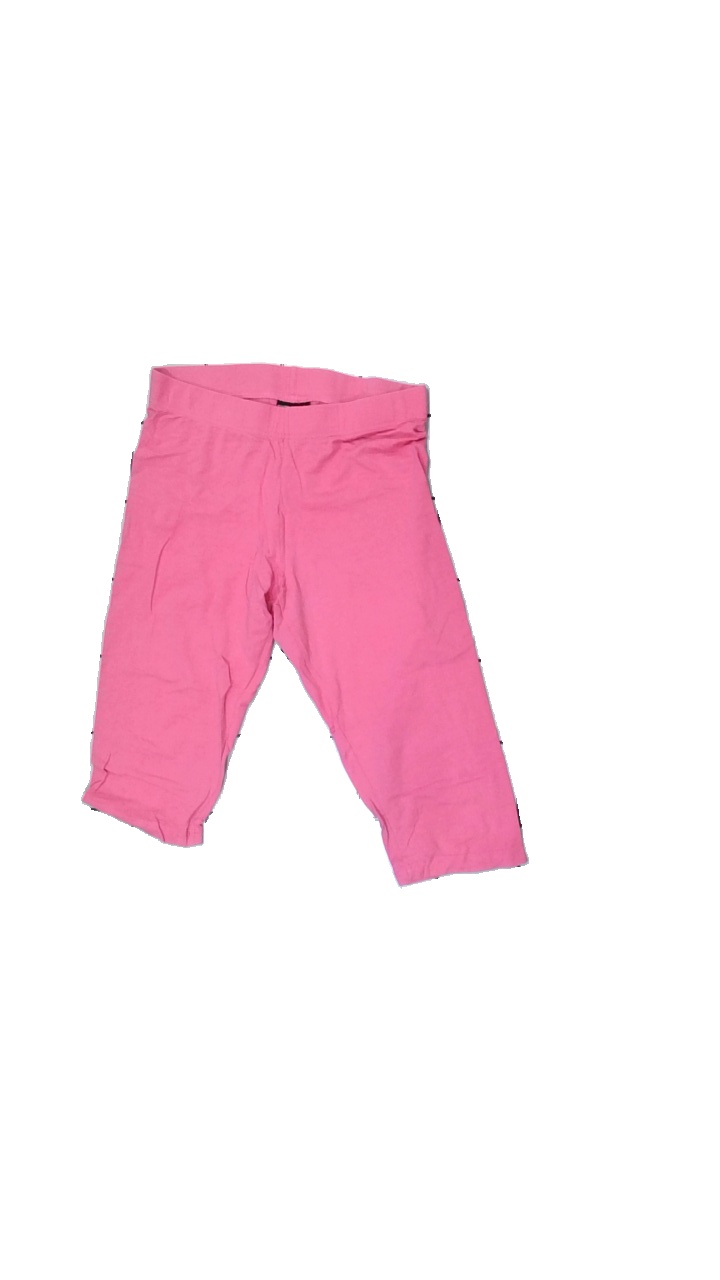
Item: Shorts (Ladies)
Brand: Mywear (ica)
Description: Pink bikershorts
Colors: Pink
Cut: Tight
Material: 100% Cotton
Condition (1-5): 5
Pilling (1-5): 5
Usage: Reuse
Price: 50-100